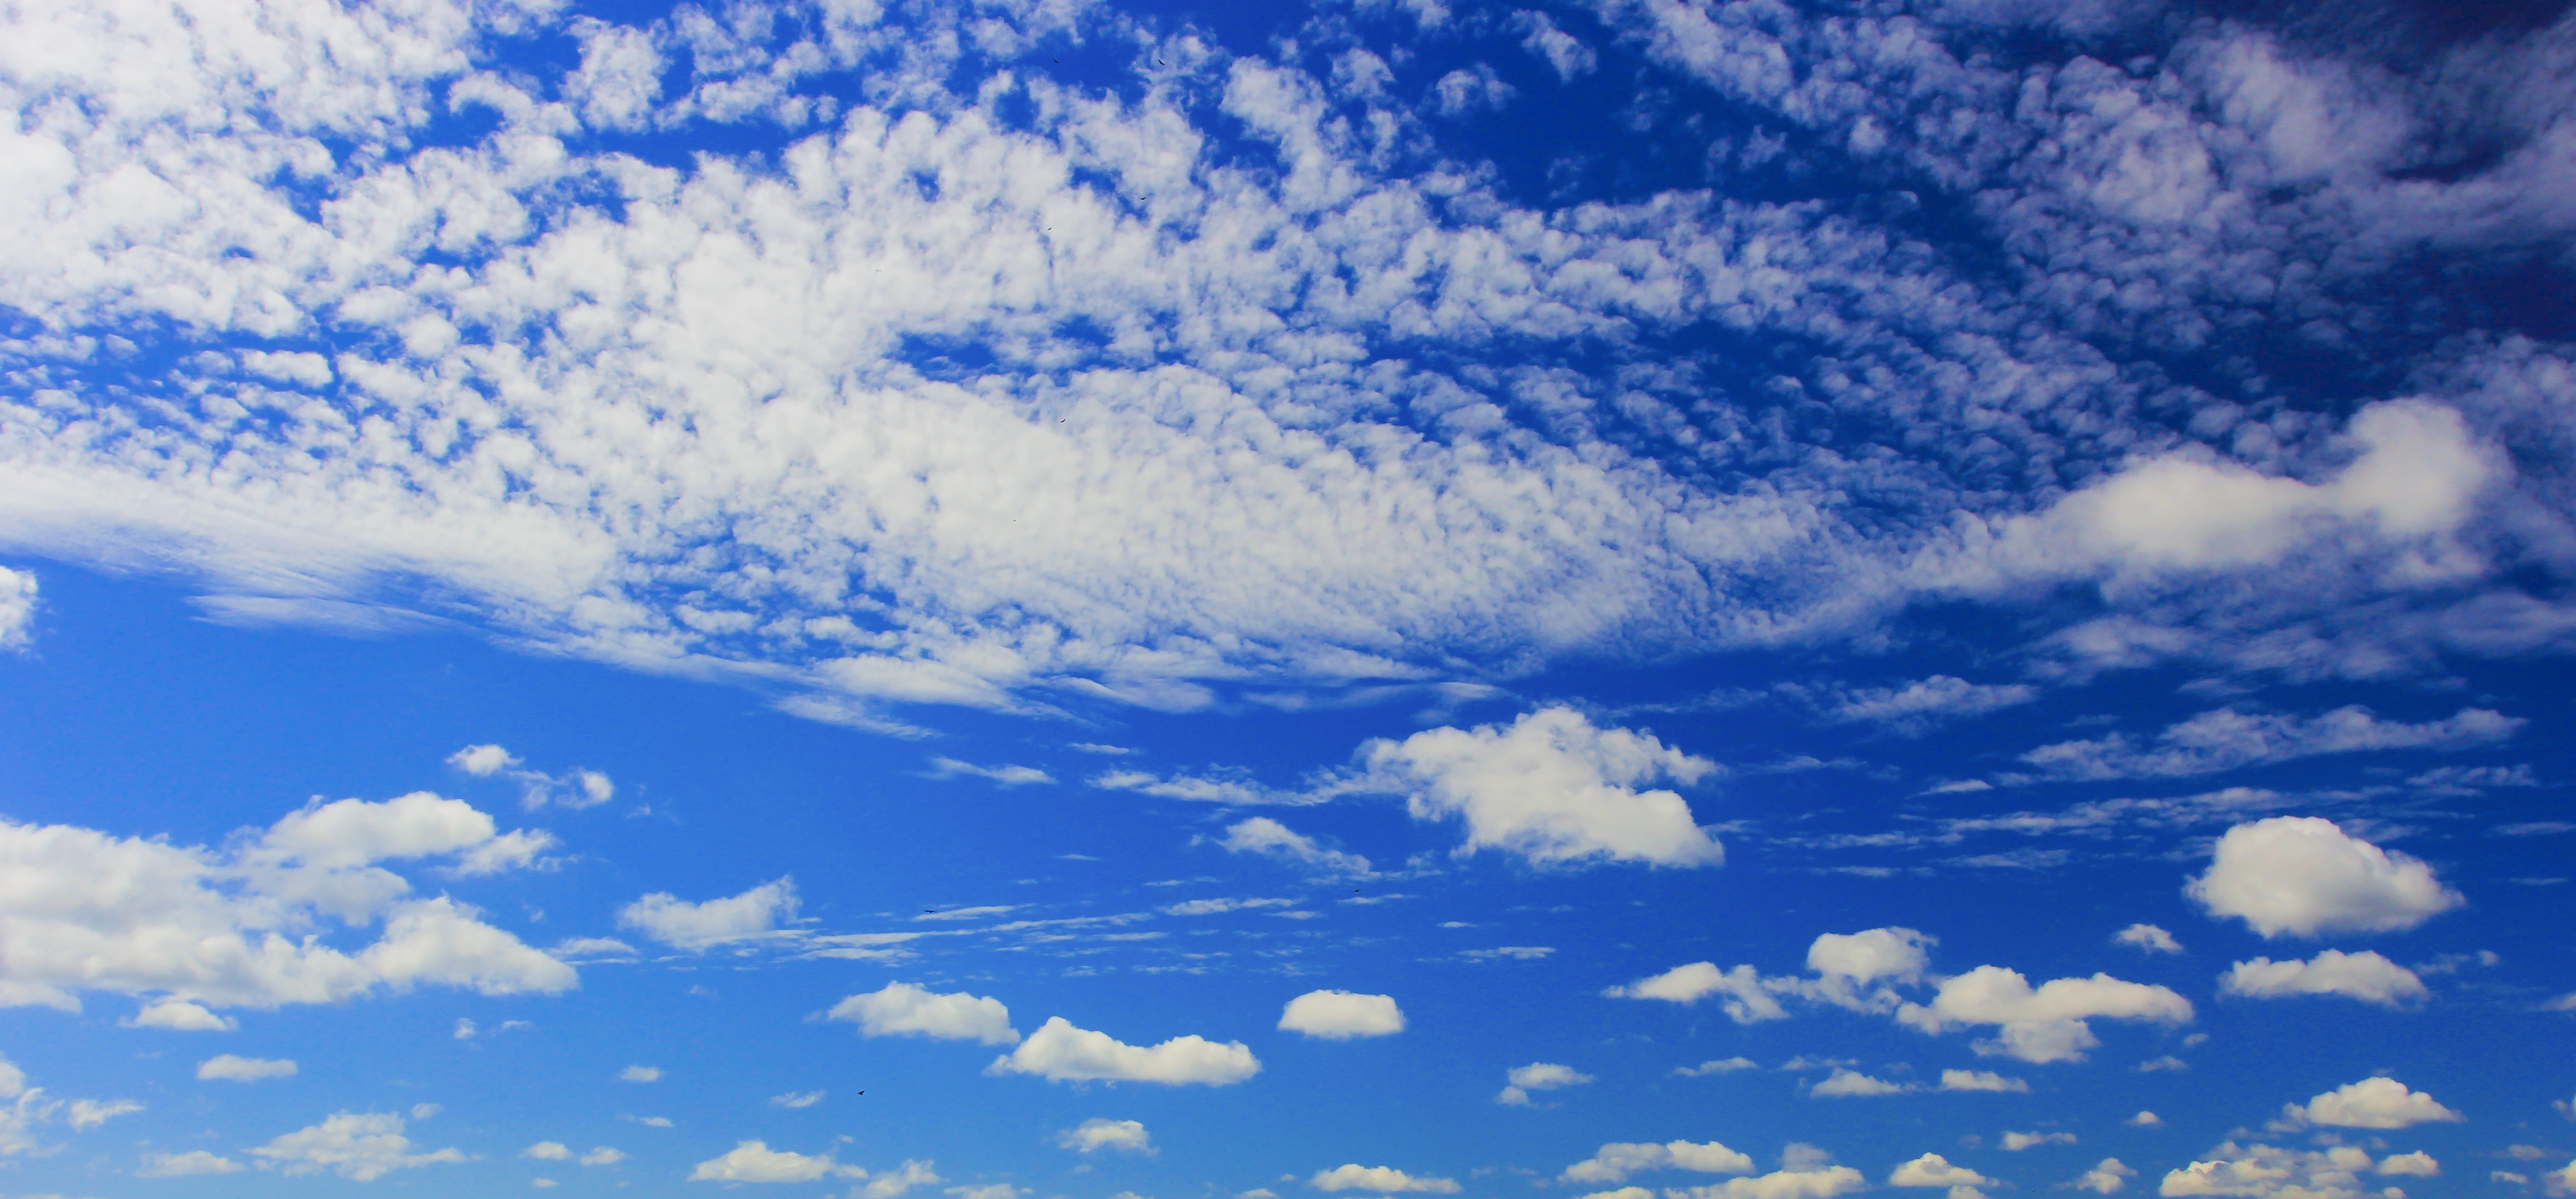
horizon, cloud, sky, white, sunlight, atmosphere, daytime, cumulus, blue, clouds, grassland, cloud formation, meteorological phenomenon